Sinews of Steel

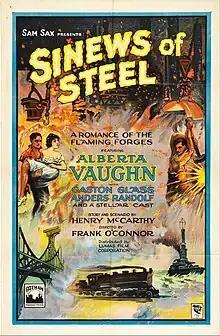

Sinews of Steel is a 1927 American silent drama film directed by Frank O'Connor and starring Alberta Vaughn, Gaston Glass and Anders Randolf.